History of Gibraltar

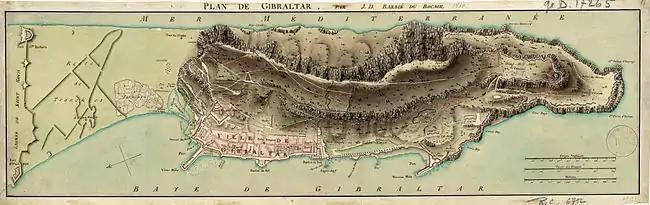
A map of Gibraltar and its fortifications, drawn in 1799 by Jean-Denis Barbié du Bocage

The defenders were aided from late October by a naval squadron under Admiral Sir John Leake. A further 2,200 English and Dutch reinforcements arrived by sea with fresh supplies of food and ammunition in December 1704. With morale falling in the Franco-Spanish camp amid desertions and sickness, Louis XIV despatched Marshal de Tessé to take command in February 1705. A Franco-Spanish assault was beaten back with heavy casualties and on 31 March, de Tessé gave up the siege, complaining of a "want of method and planning".